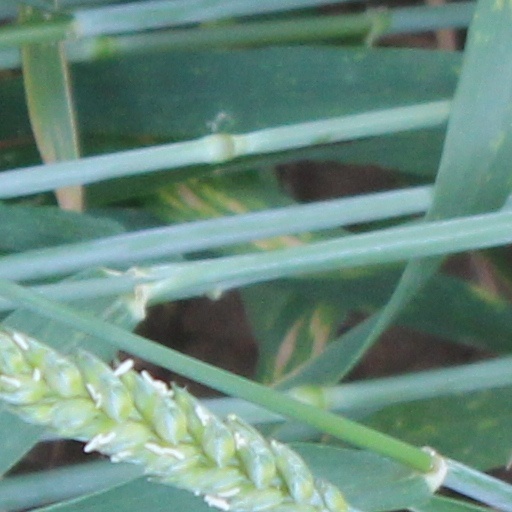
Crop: wheat